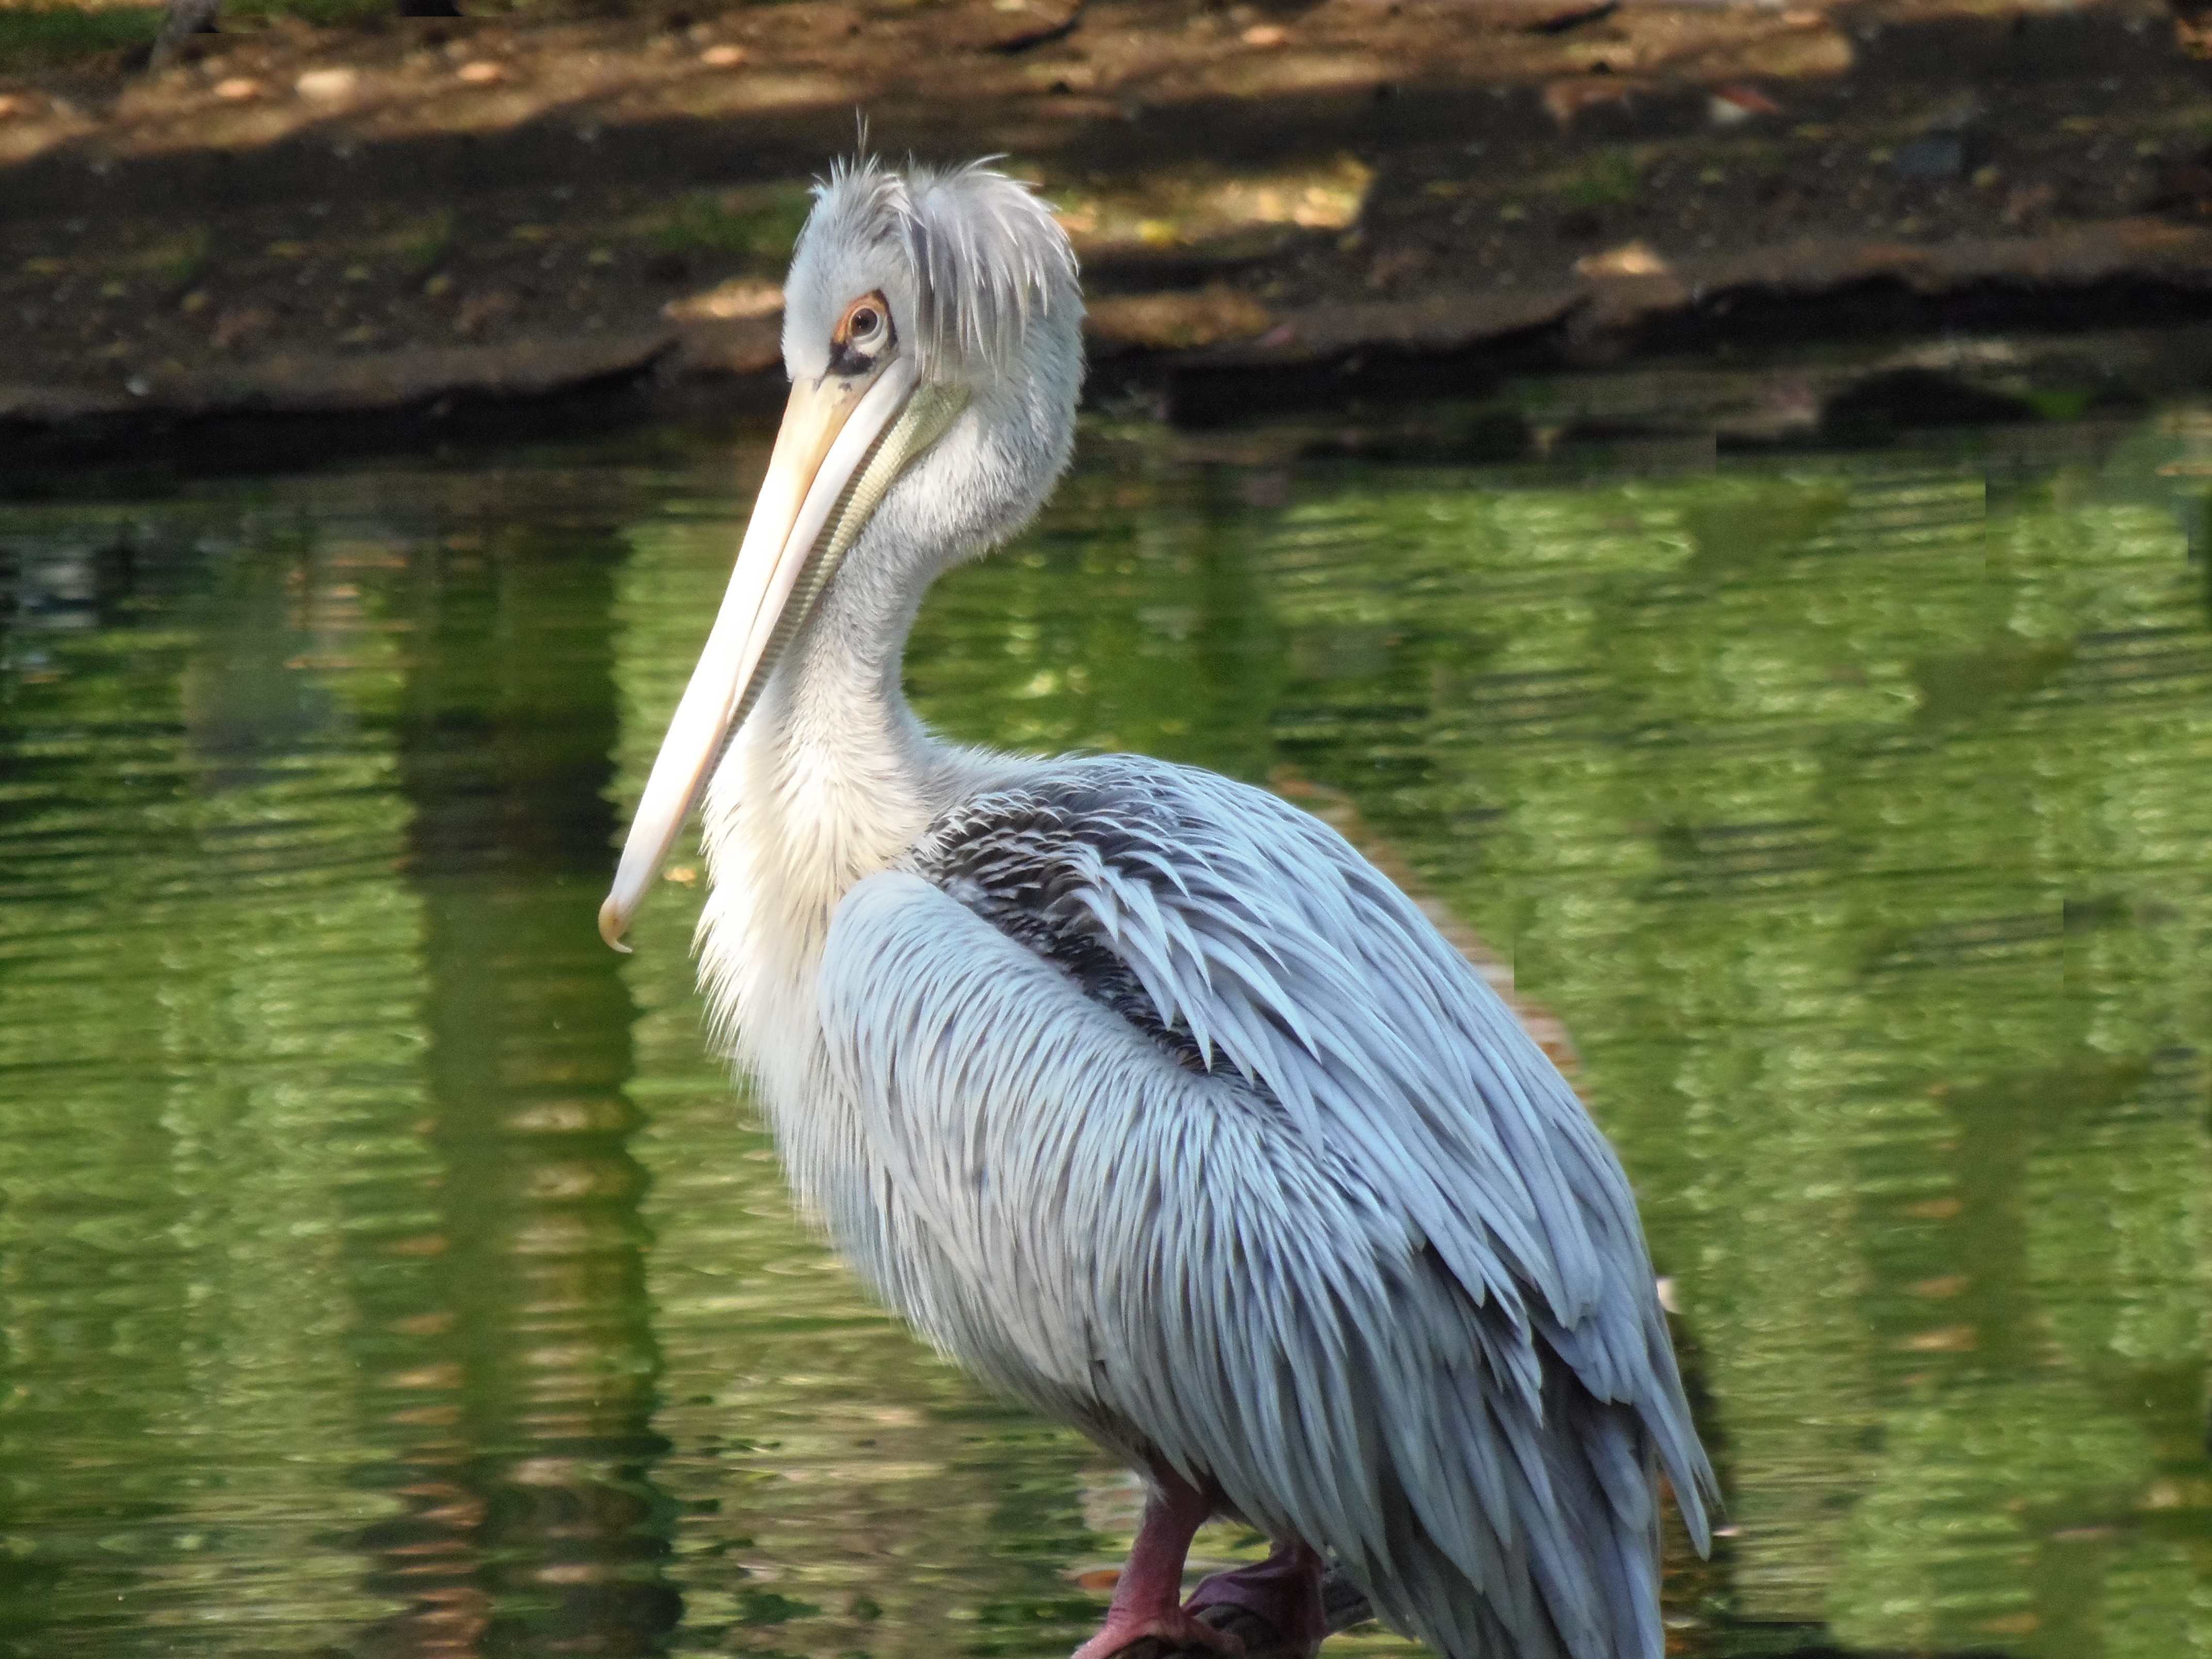
nature, bird, wing, pen, peak, animal, pelican, seabird, wildlife, zoo, beak, fauna, sea bird, animals, vertebrate, ave, heron, pelecaniformes